Stratford-upon-Avon Canal

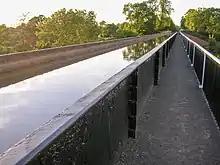
Edstone Aqueduct

The southern section of the canal passes over three cast iron aqueducts, unusual in that the towpaths are at the level of the canal bottom.